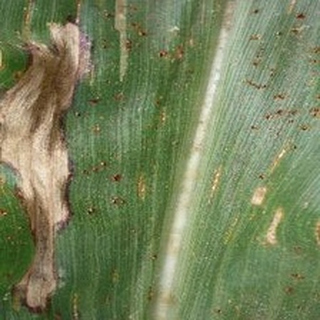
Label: corn_northern_leaf_blight